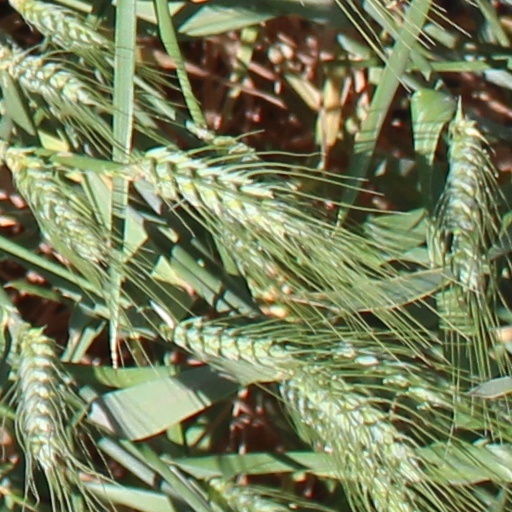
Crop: wheat